Yu Shan

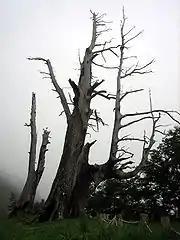
"Husband and Wife Trees", or "Fuci Trees" (夫妻樹). These are two surviving "Chamaecyparis formosensis" trees from a 1963 forest fire

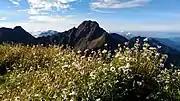
Yushan (玉山) Chamomile, "Anthemis arvensis" blossoms on the peak

Taiwan, with the tropic of Cancer across the center of the island, has a climate between tropical and subtropical. The average temperature is . Here low elevation areas support evergreen broadleaved forests. As elevation increases, evergreen broadleaved forests are gradually replaced by deciduous forests and coniferous forests. At mountain peaks with alpine conditions, only mosses, liverworts and occasionally grasses can be found on the ground.